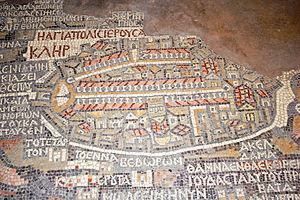
Les chrétiens d'Orient sont les chrétiens qui vivent au Proche-Orient et au Moyen-Orient. Ils représentent des minorités plus ou moins importantes en Irak, en Syrie, en Israël et au Liban, en Égypte, en Iran ou en Turquie, en Inde, au Pakistan.
La Tour de David est une ancienne citadelle, aussi appelée la Citadelle de Jérusalem, située au nord-ouest du quartier arménien de la vieille ville de Jérusalem, édifiée près de la porte de Jaffa.
La vieille ville de Jérusalem est constituée de quatre quartiers qui sont entourés dans leur ensemble par les murailles de Jérusalem. Sa surface totale ne dépasse pas 0,86 km².
Cet article relate les faits saillants de la ville de Jérusalem, une ville du Proche-Orient qui tient une place prépondérante dans les religions juive, chrétienne et musulmane, que les Israéliens ont érigée en capitale et que les Palestiniens souhaiteraient comme capitale.